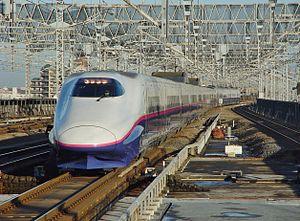
Le Yamabiko est le nom d'un service de train à grande vitesse japonais du réseau Shinkansen développé par la JR East sur la ligne Shinkansen Tōhoku.
Les Shinkansen série E2 sont des rames automotrices électriques à grande vitesse appartenant à la JR East et exploitées depuis 1997 sur les lignes Shinkansen Tōhoku et Hokuriku au Japon.